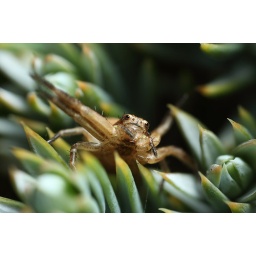
Small female crab spider in a ground fir tree. Got the usual threat display when I went close